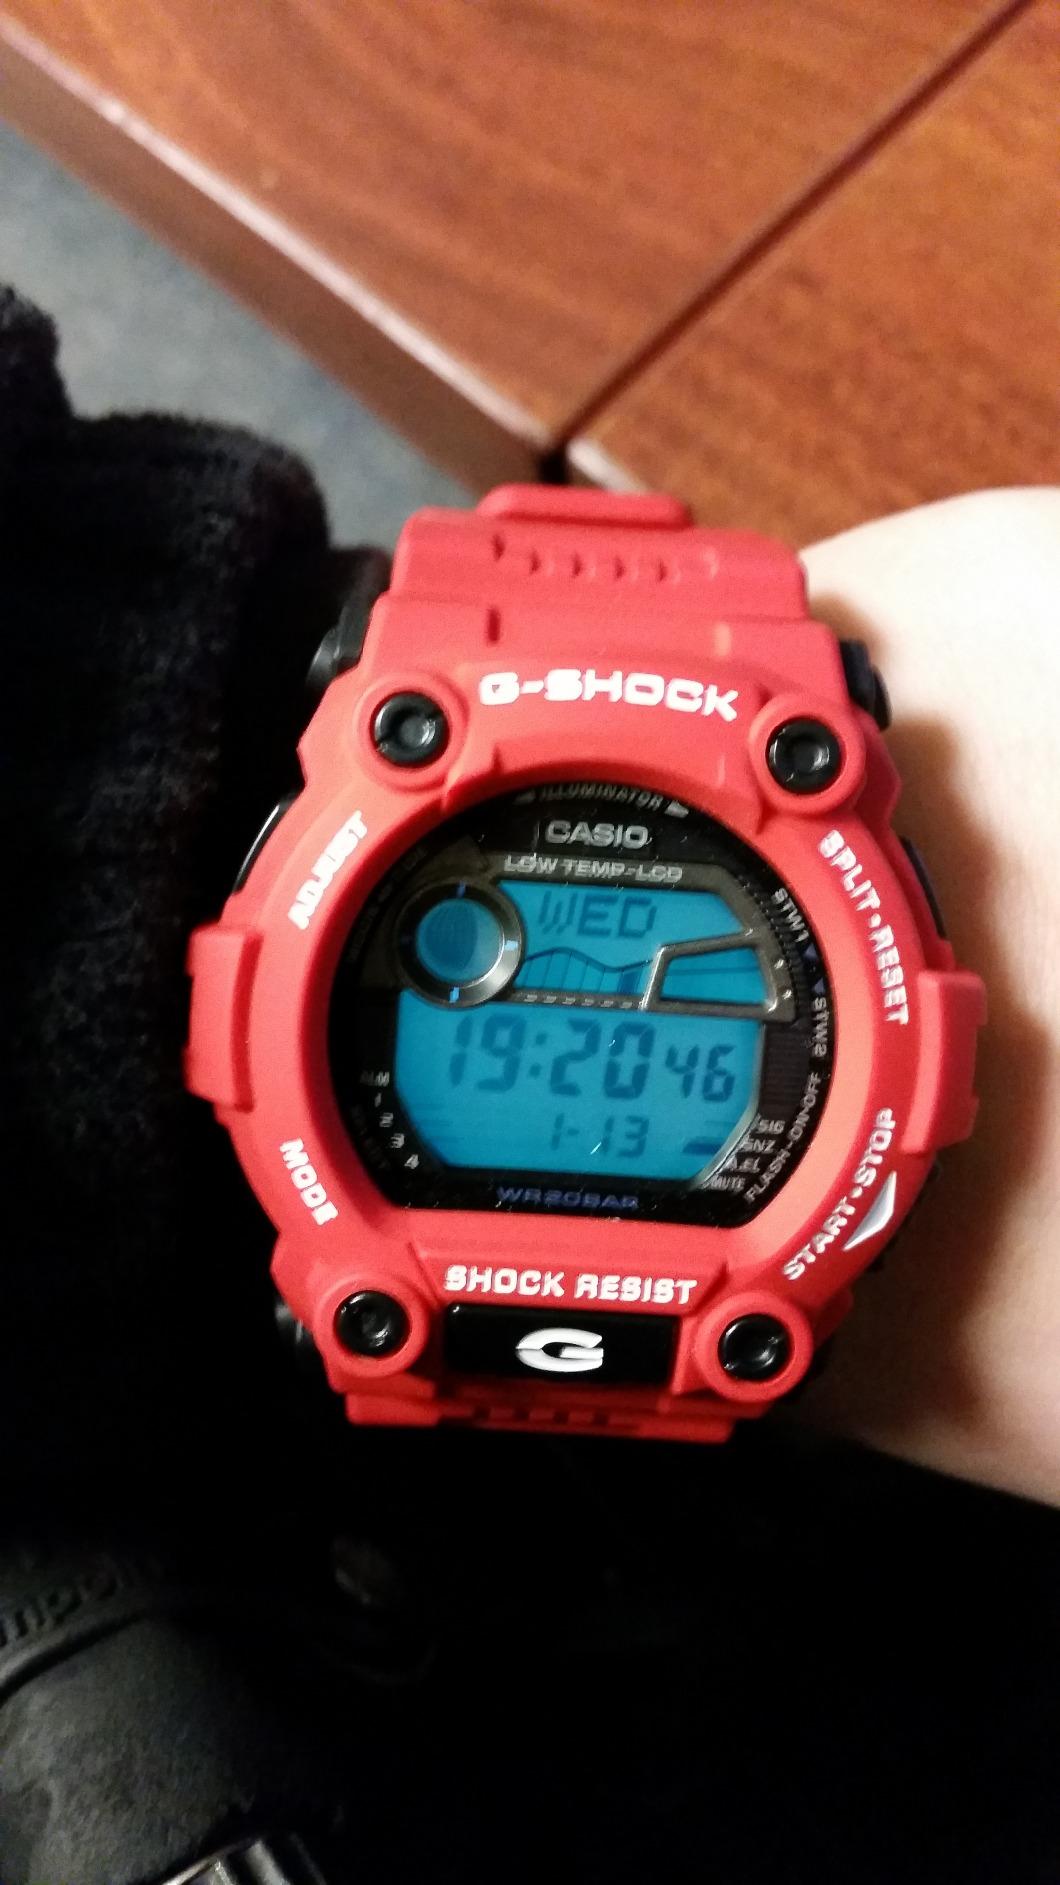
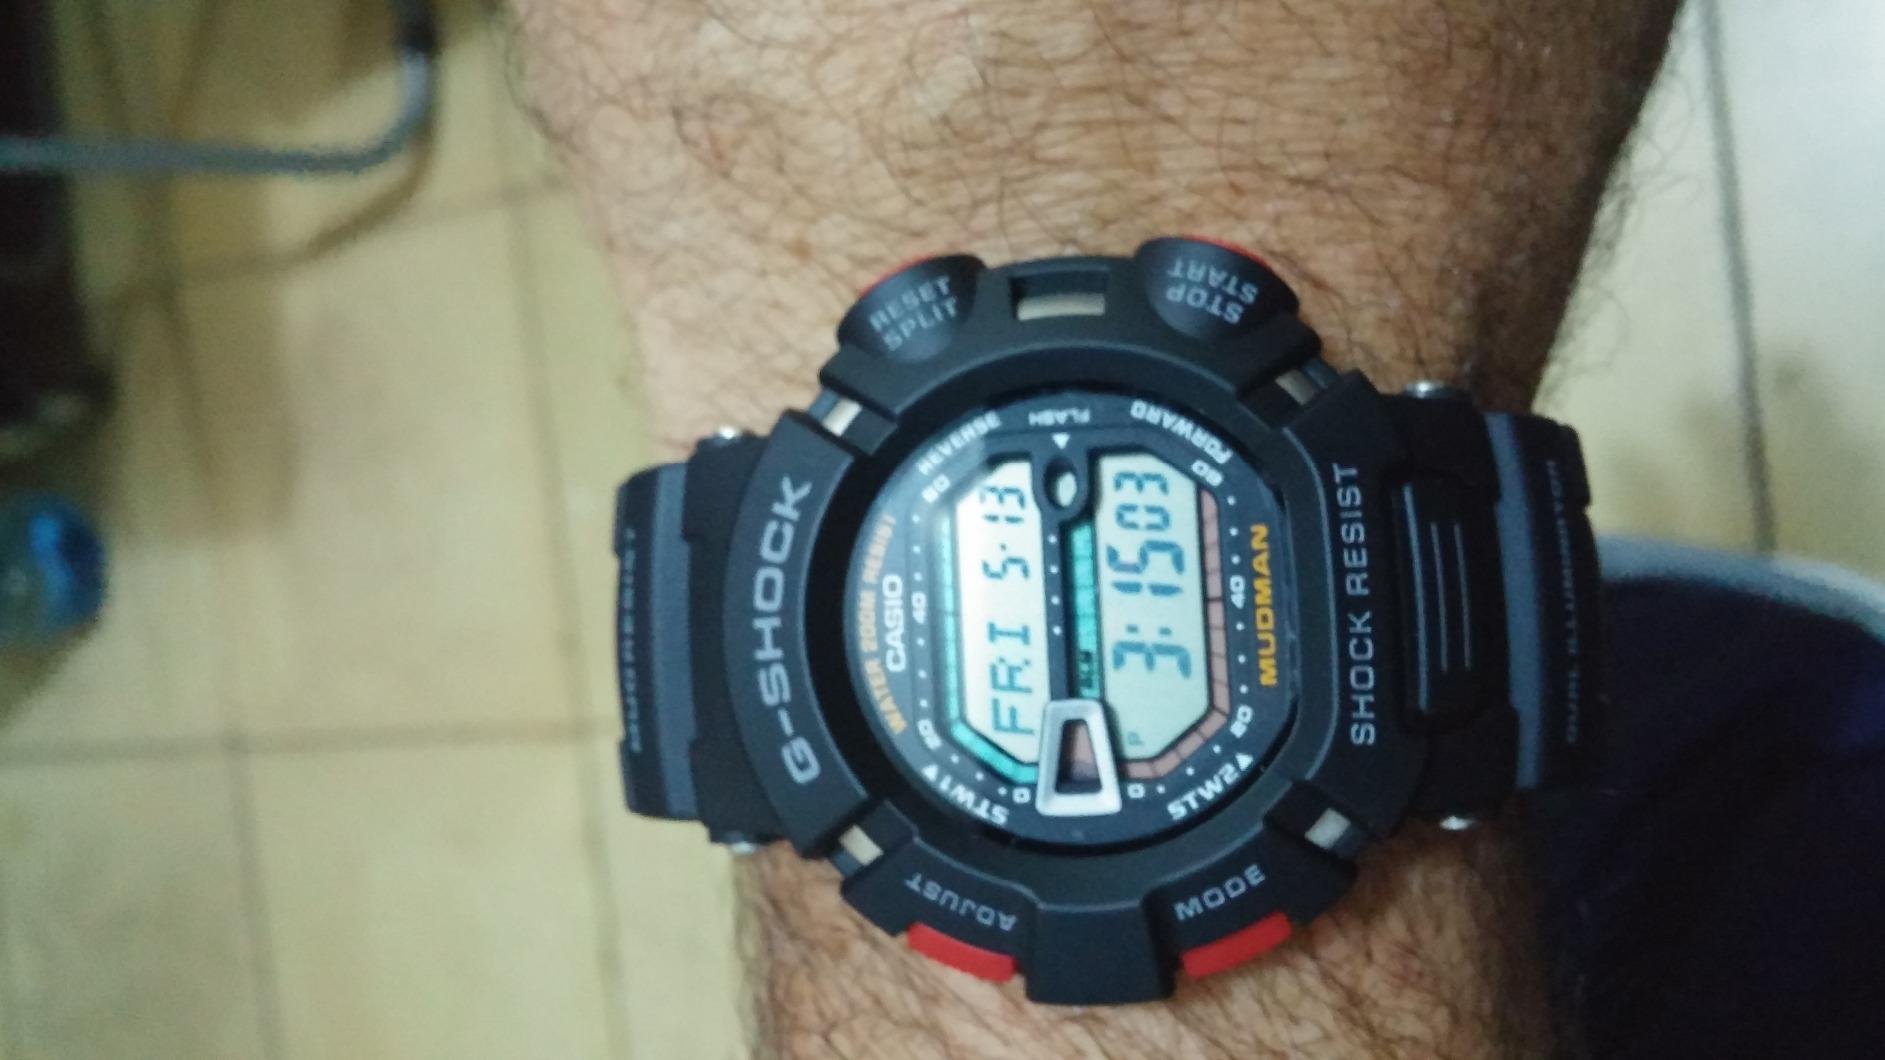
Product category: accessories_watch
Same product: no